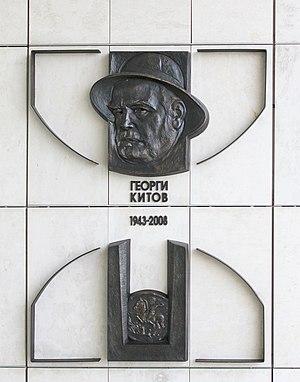
Georgi Kitov en bulgare Георги Китов, qu'on trouve également translittéré Guergui Kitov, né le 1ᵉʳ mars 1943 à Doupnitsa et mort le 14 septembre 2008 à Starosel, dans l'obchtina de Khisarya, est un archéologue et thracologue bulgare.